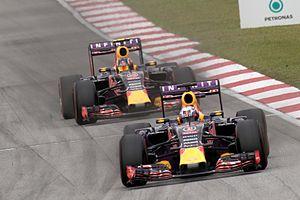
Red Bull Racing est une société britannique qui engage l'écurie Red Bull Racing qui dispute le championnat du monde de Formule 1 sous licence autrichienne depuis 2007. L'écurie est fondée en 2005 avec le rachat par Red Bull de l'écurie Jaguar Racing. De 2010 à 2013, grâce à Mark Webber et Sebastian Vettel, Red Bull Racing remporte avec un moteur V8 Renault quatre titres de champion du monde des constructeurs tandis que Sebastian Vettel est couronné quatre fois de suite chez les pilotes.